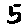
Label: 5